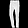
Label: Trouser